Thomas Smith & Sons

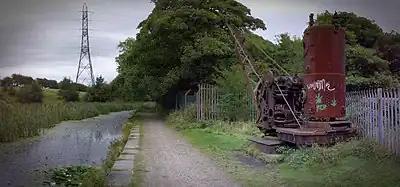
Derelict Smith (Rodley) crane, on the Manchester Bolton & Bury Canal

The cranes were used in countless docks, railway yards, quarries and construction sites, both at home and overseas. Some of the largest construction projects to use Smith cranes were the Manchester Ship Canal, the Aswan Low Dam, and the Sudan Barrage.